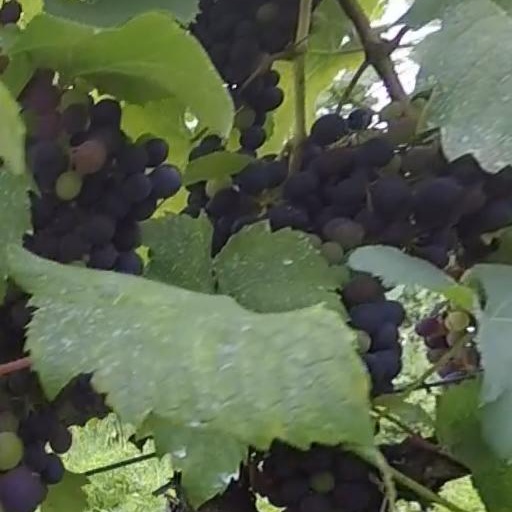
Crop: grape